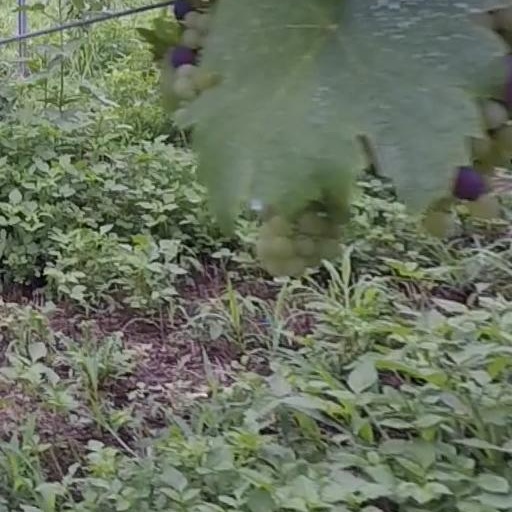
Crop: grape